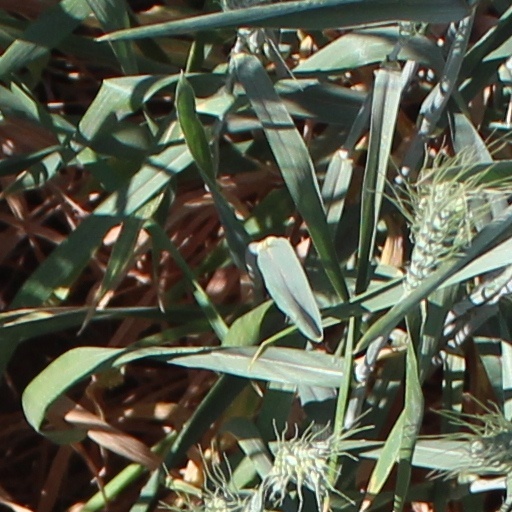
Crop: wheat